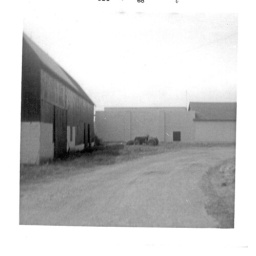
A shot showing the storage barn to the side and the fish plant in the back you can see some of the freezers